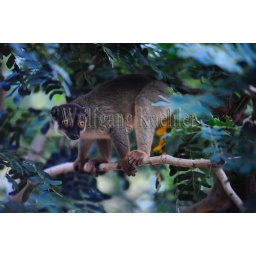
Madagascar, anjajavy, common brown lemur in tree